OK Mein Dhokhe

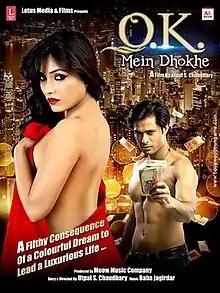
Theatrical release poster

OK Mein Dhokhe is a 2016 Indian Hindi-language drama thriller film, directed by Utpal S. Chaudhary, under the banners of Meow Music Company and Lotus Media & Films. The film was released on 18 March 2016.